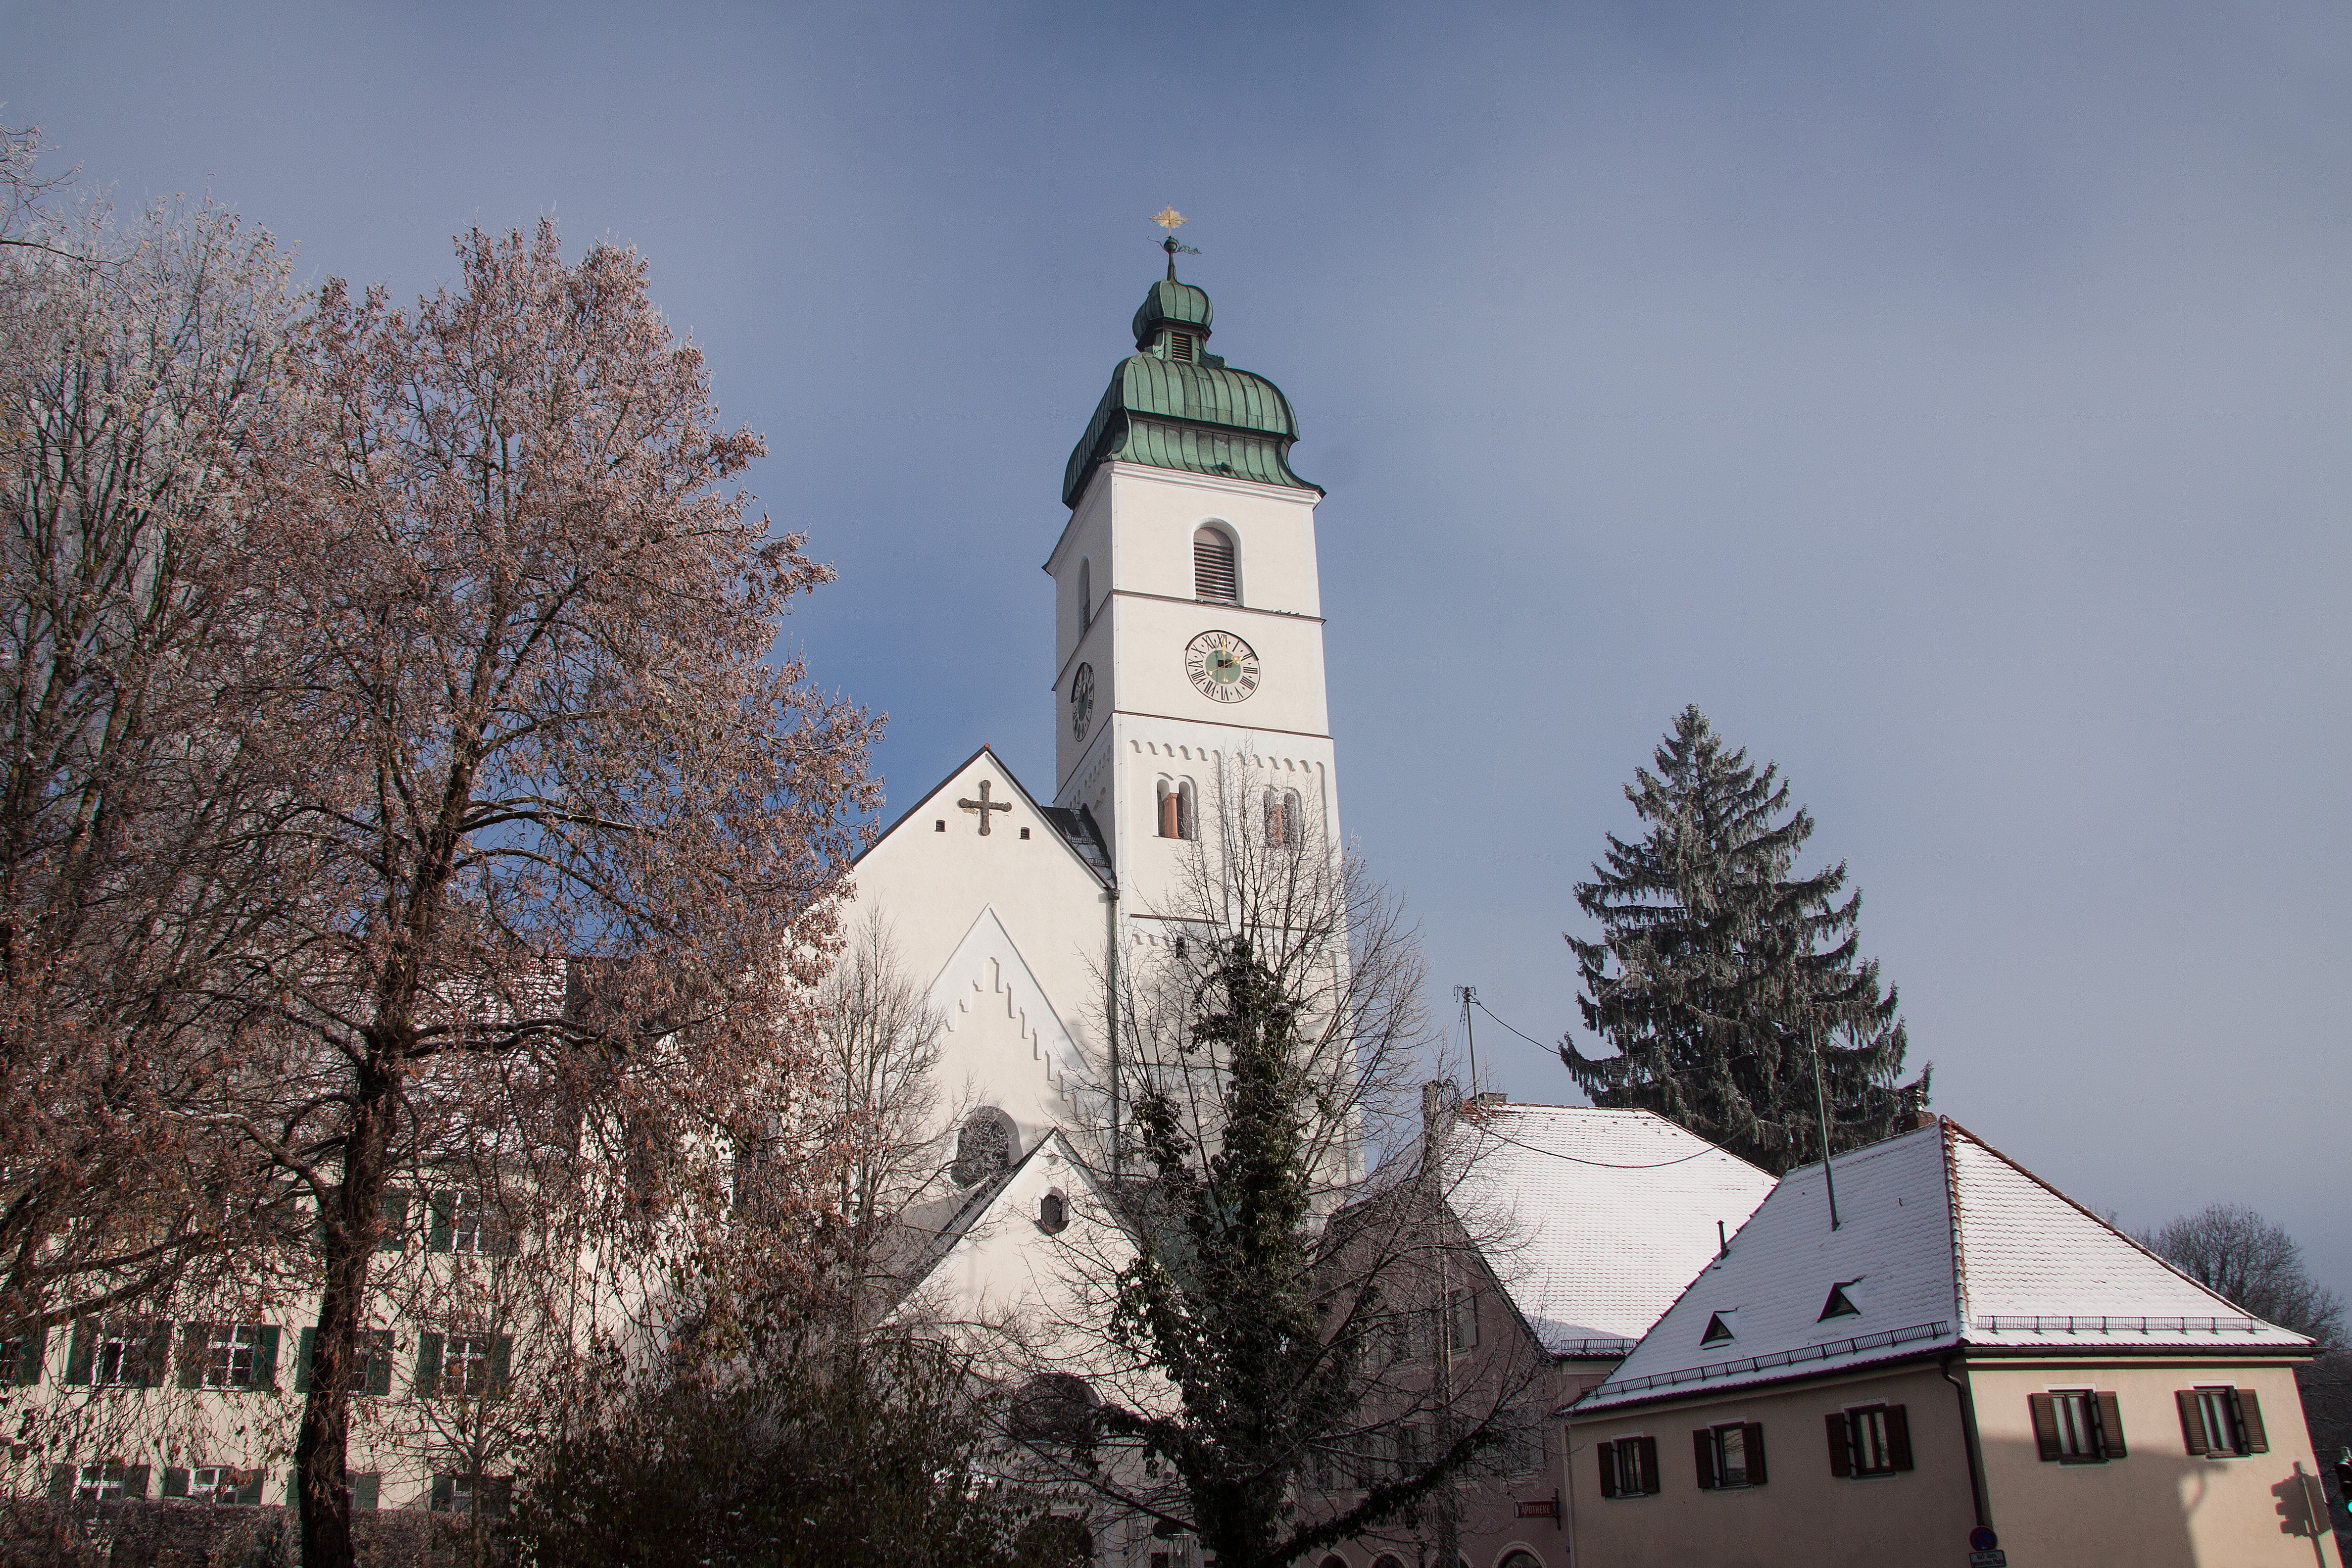
snow, cold, winter, sun, frost, building, tower, church, season, place of worship, bell tower, trees, sunny, spire, steeple, monastery, mood, hoarfrost, town center